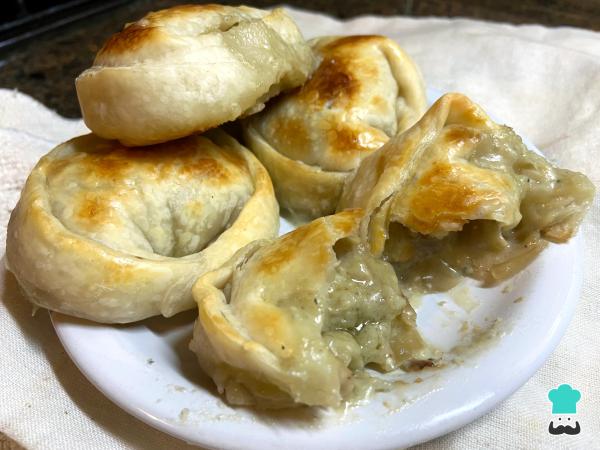
Pasado el tiempo, sirve las empanadas de roquefort. ¡A comer! Cuéntanos en los comentarios tu opinión y comparte con nosotros una fotografía del resultado final.